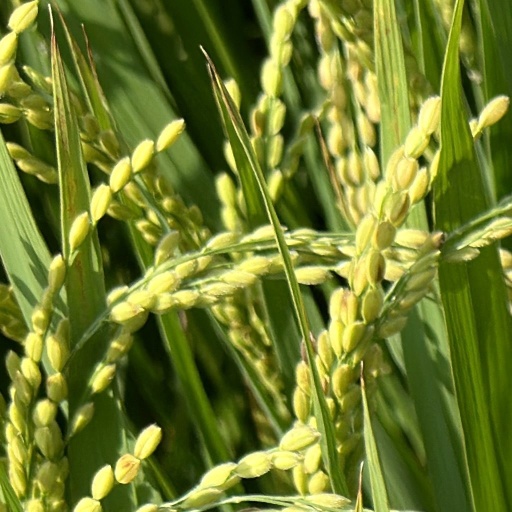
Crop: rice